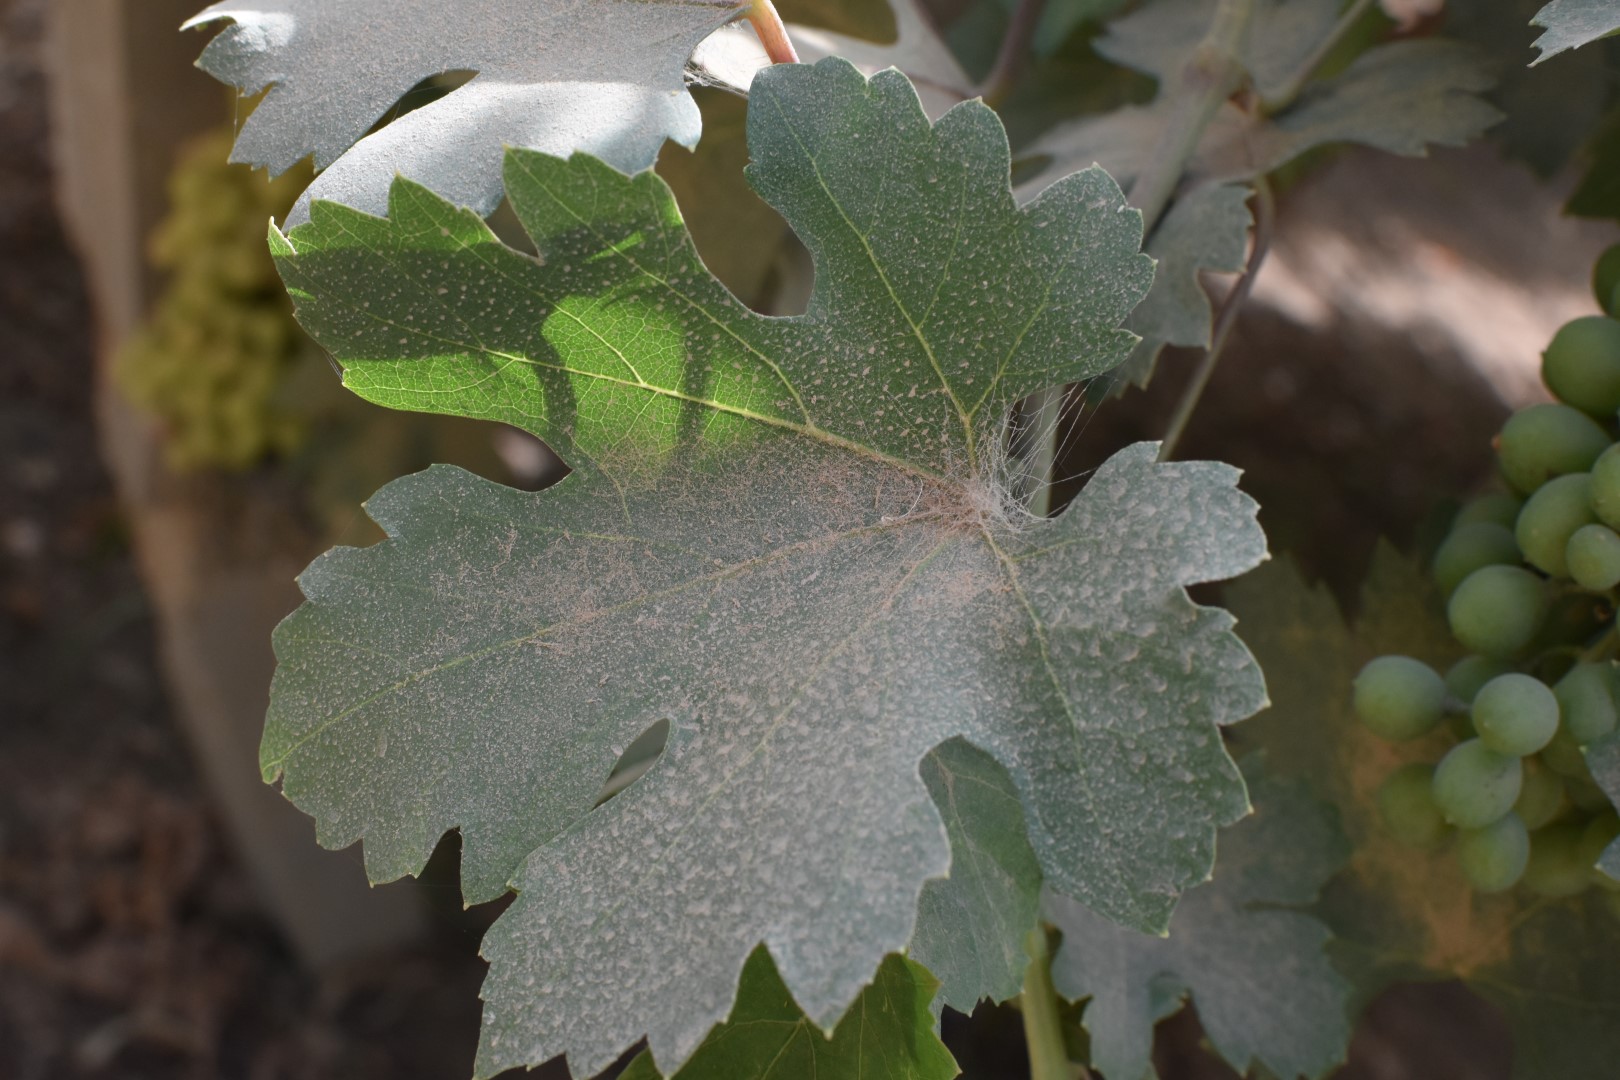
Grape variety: Riasi